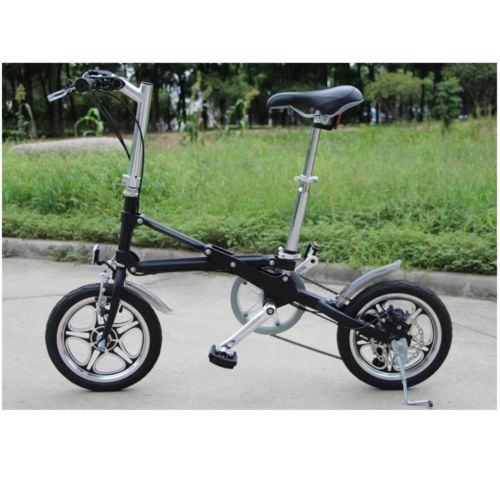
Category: bicycle